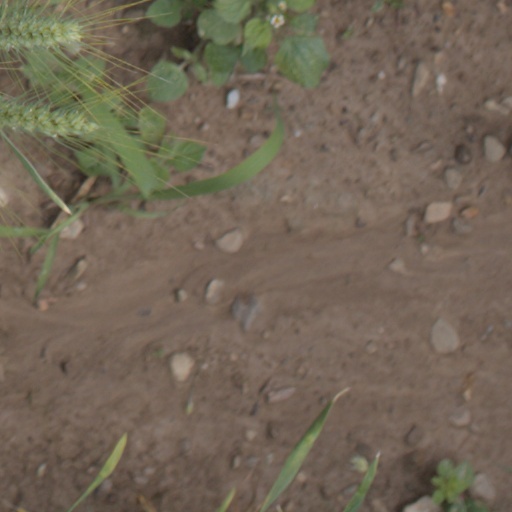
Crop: wheat